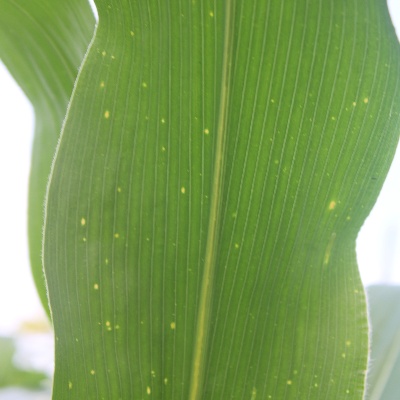
Crop: Maize
Condition: leaf spot